Sporthotel Pontresina

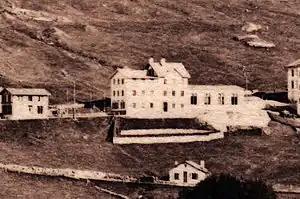
Construction of the Hotel Pontresina & PostOn left of the block is the former Photographic shop recently acquired from Alexander Flury. In the centre is what till now had been the "Maison Stiffler" guesthouse. To the right, the ground floor of the four floor extension on the southern end of the site has already been built.

Most of the many hotels in Pontresina were either constructed as purpose built or else the result of a change of use for an existing house. The Sporthotel Pontresina's structure results from a more convoluted and iterative series of steps. The hotel that opened in 1881 still, in most respects, comprised at its heart the old "Maison Stiffler" guest house, which itself dated back only to 1866, but the architect brothers Ragaz also integrated into the overall building the previously separate photographic shop acquired from the photographer, named Alex Flury. On the ground floor of the former photographic shop the hotelier Stoppany installed Pontresina's ("second") post station, to generate customers for the hotel and its restaurant.